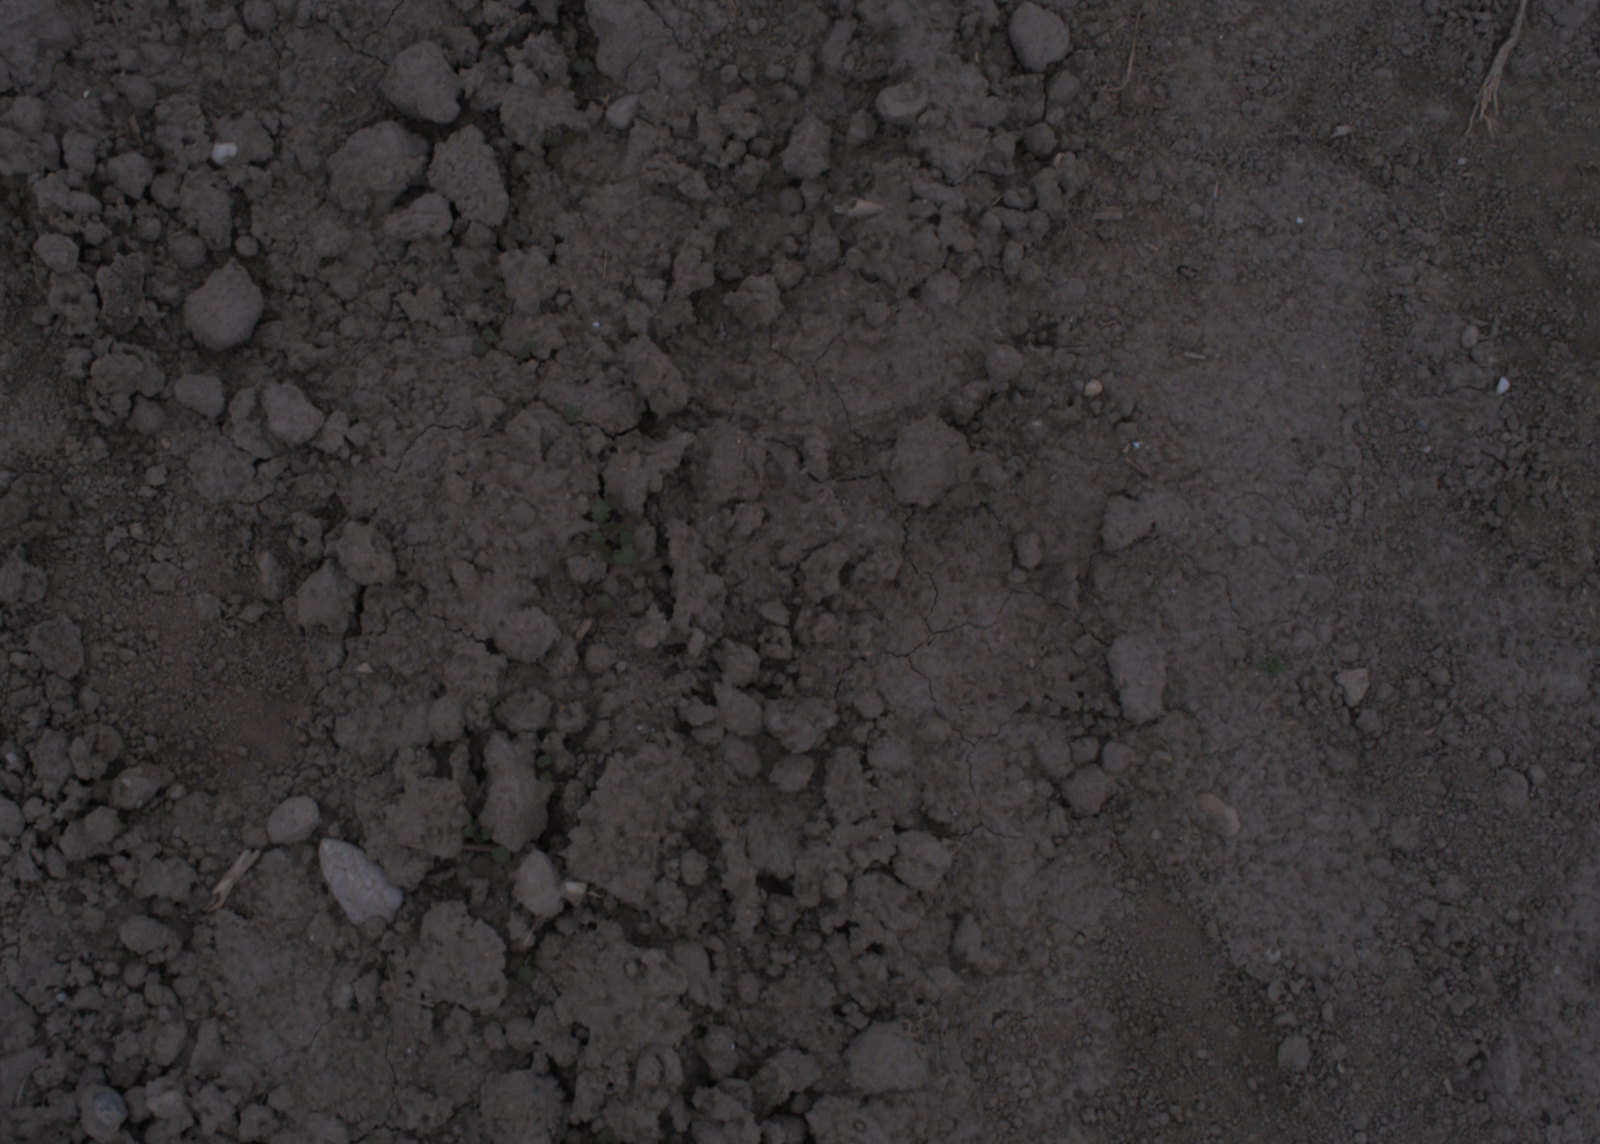
Capture date: 17.08.2020 10:43:20
Weather: cloudy
Wind: light
Seeding date: 21.07.2020
Plant canopy height (mm): 910